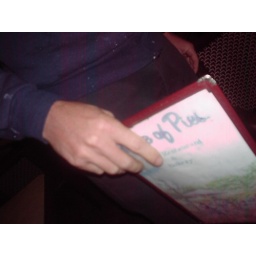
Oded, or Jeff, knocked over Jeff's glass of water onto Jeff's lap.